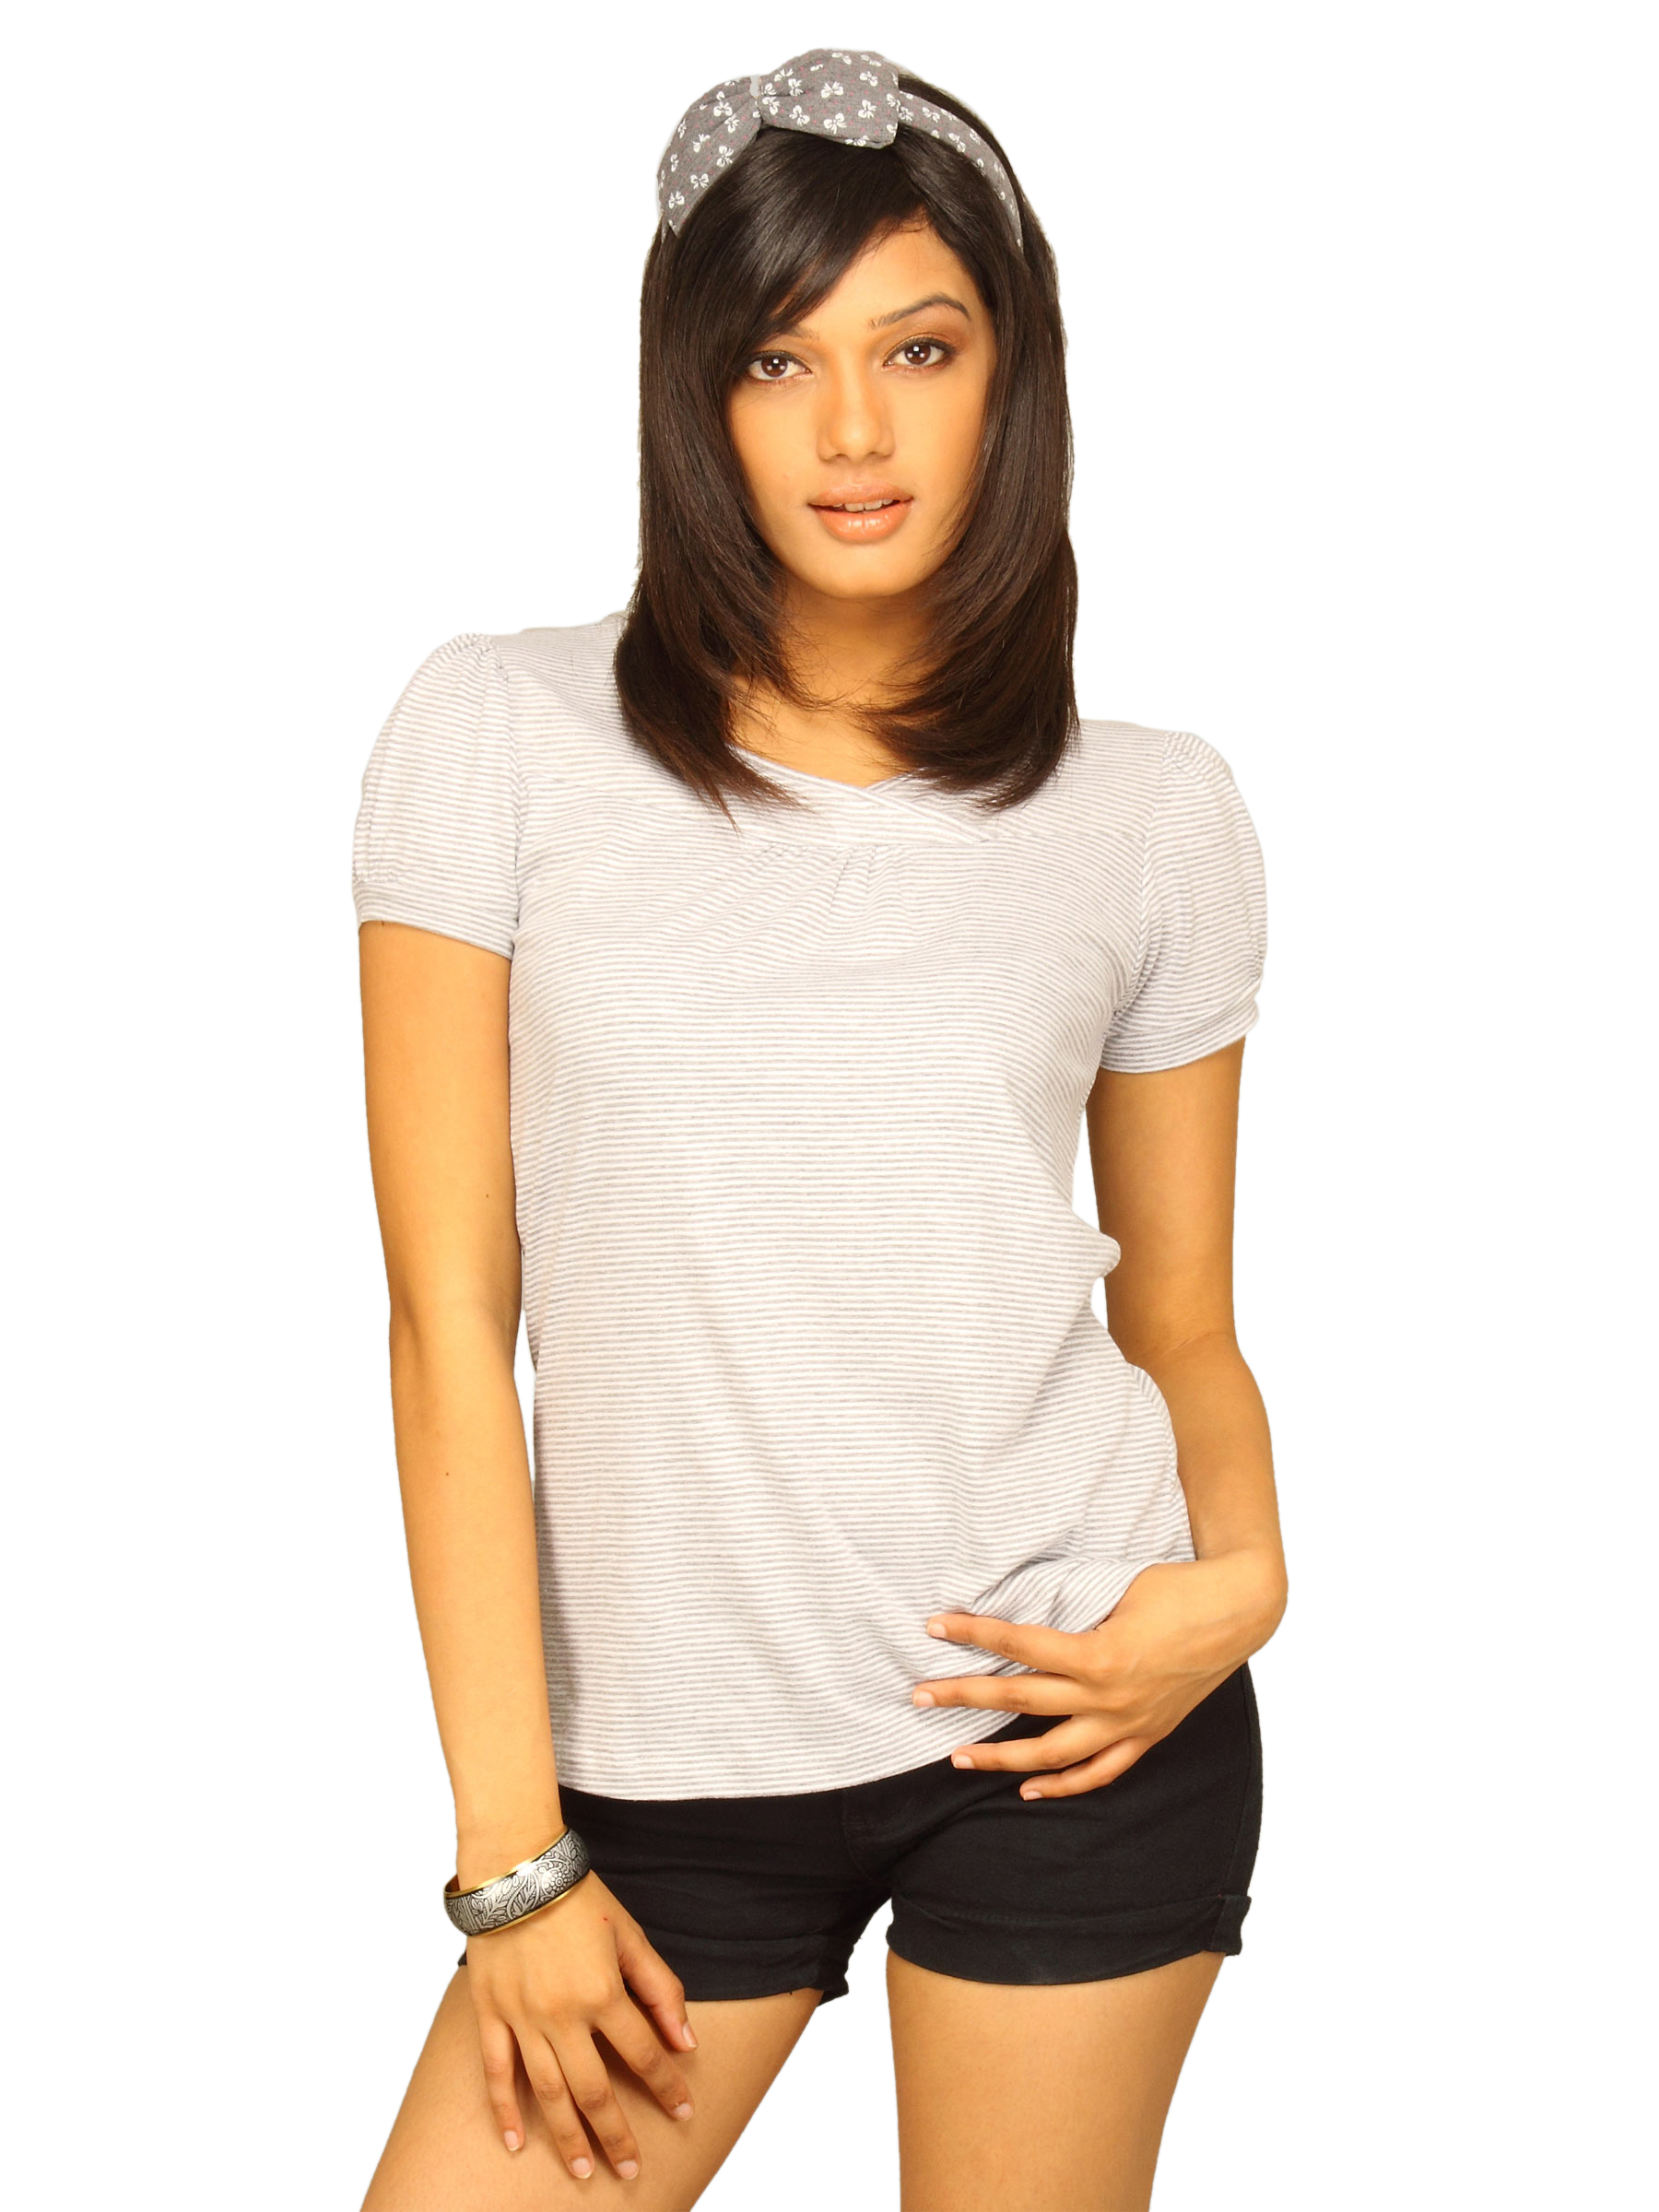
Wrangler Women's Pinstrupe Grey Melange T-shirt
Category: Apparel / Topwear / Tshirts
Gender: Women
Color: Grey
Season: Summer 2011
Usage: Casual